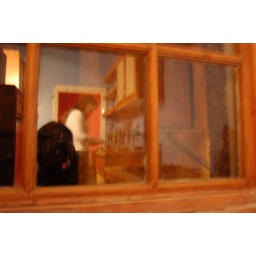
in the kitchen window